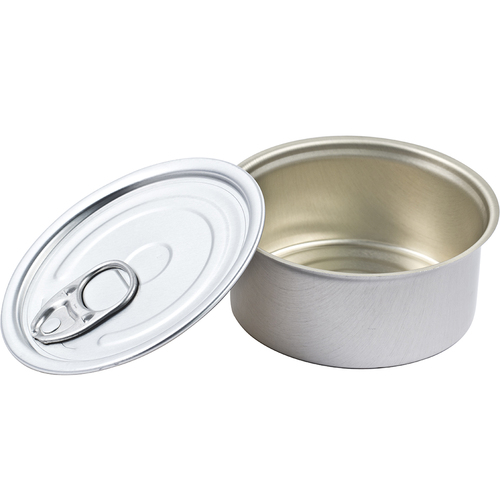
Label: metal